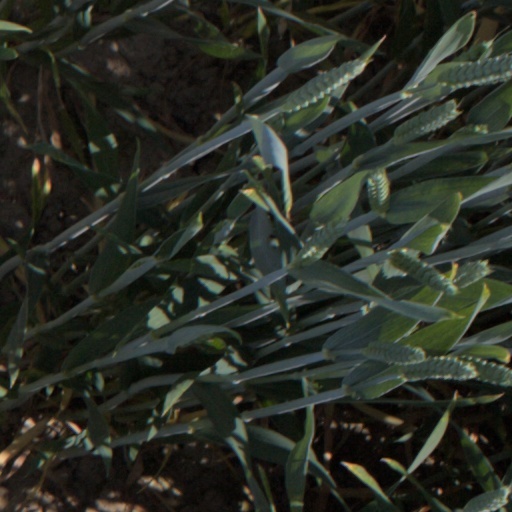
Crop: wheat